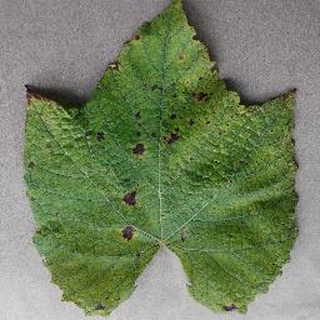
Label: grape_leaf_blight